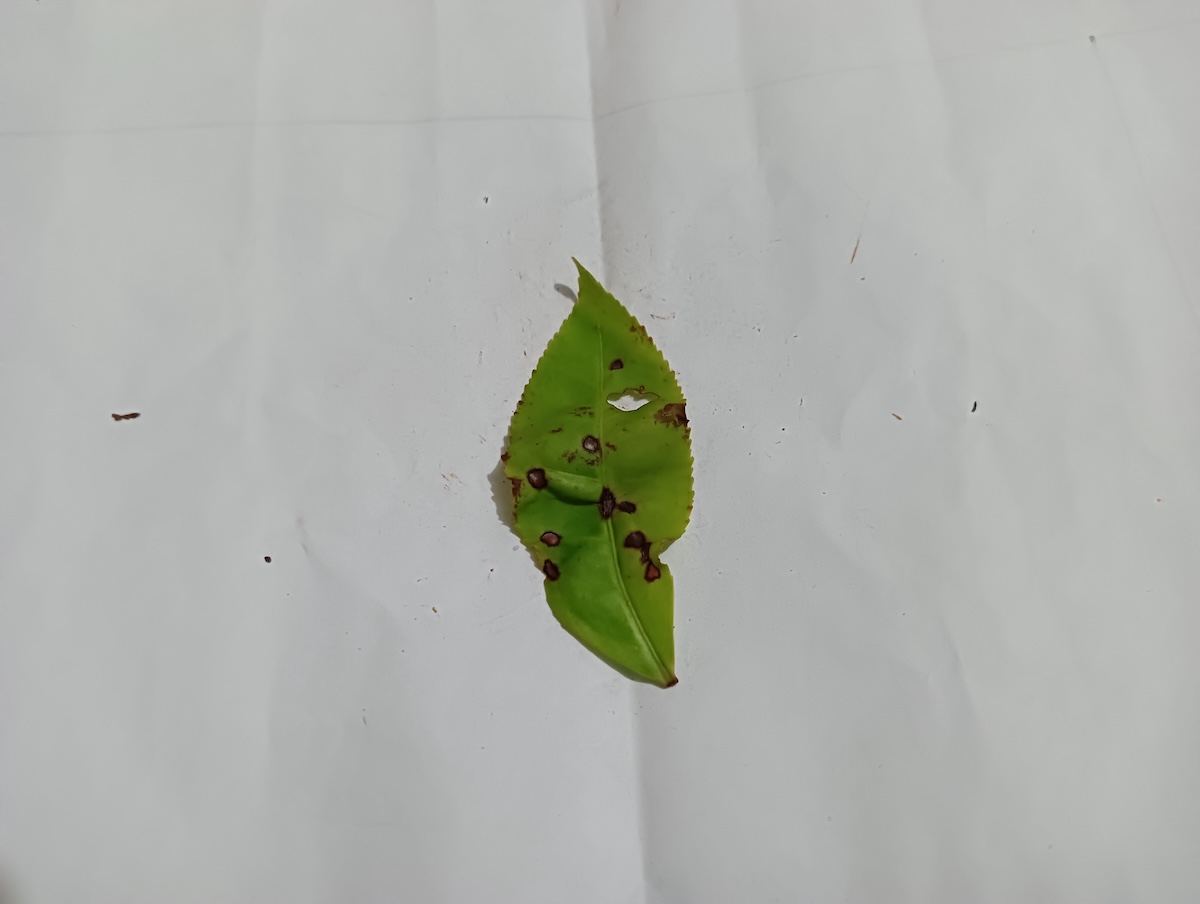
Label: Helopeltis